Bái Đính Temple

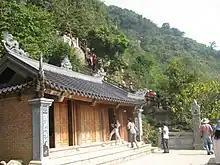
Old temple after being restored

The original Bái Đính pagoda is located in the foothills some 800 meters from the new temple. Ascending a series of over 300 stone steps, the path passes under an ornamental gate to reach the entrance. The temple itself is located in a series of small caves on the mountainside. Along with Buddhist deities, natural spirits of the mountains are also venerated.